Ancienne Laiterie de Madame

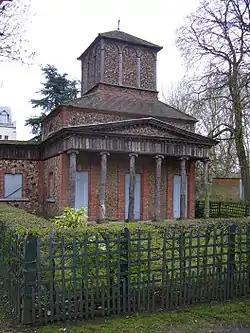
Ancienne Laiterie de Madame

The Ancienne Laiterie de Madame is a dairy built by Jean-François-Thérèse Chalgrin in 1780 for Marie Josephine Louise of Savoy, spouse of Louis XVIII of France located in Versailles.